Fouencamps

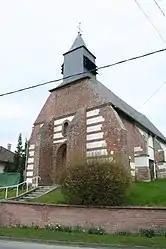
The church in Fouencamps

Fouencamps is a commune in the Somme department in Hauts-de-France in northern France.